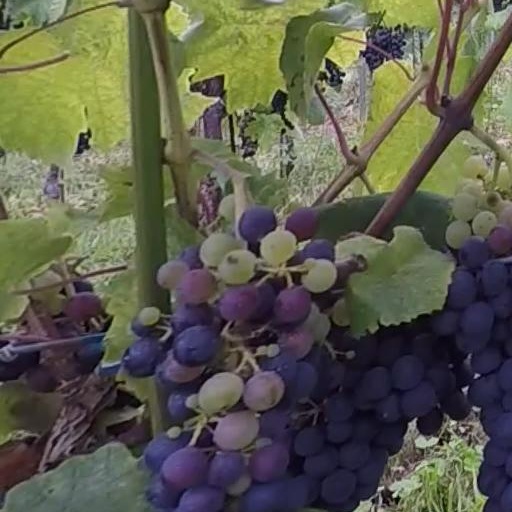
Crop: grape